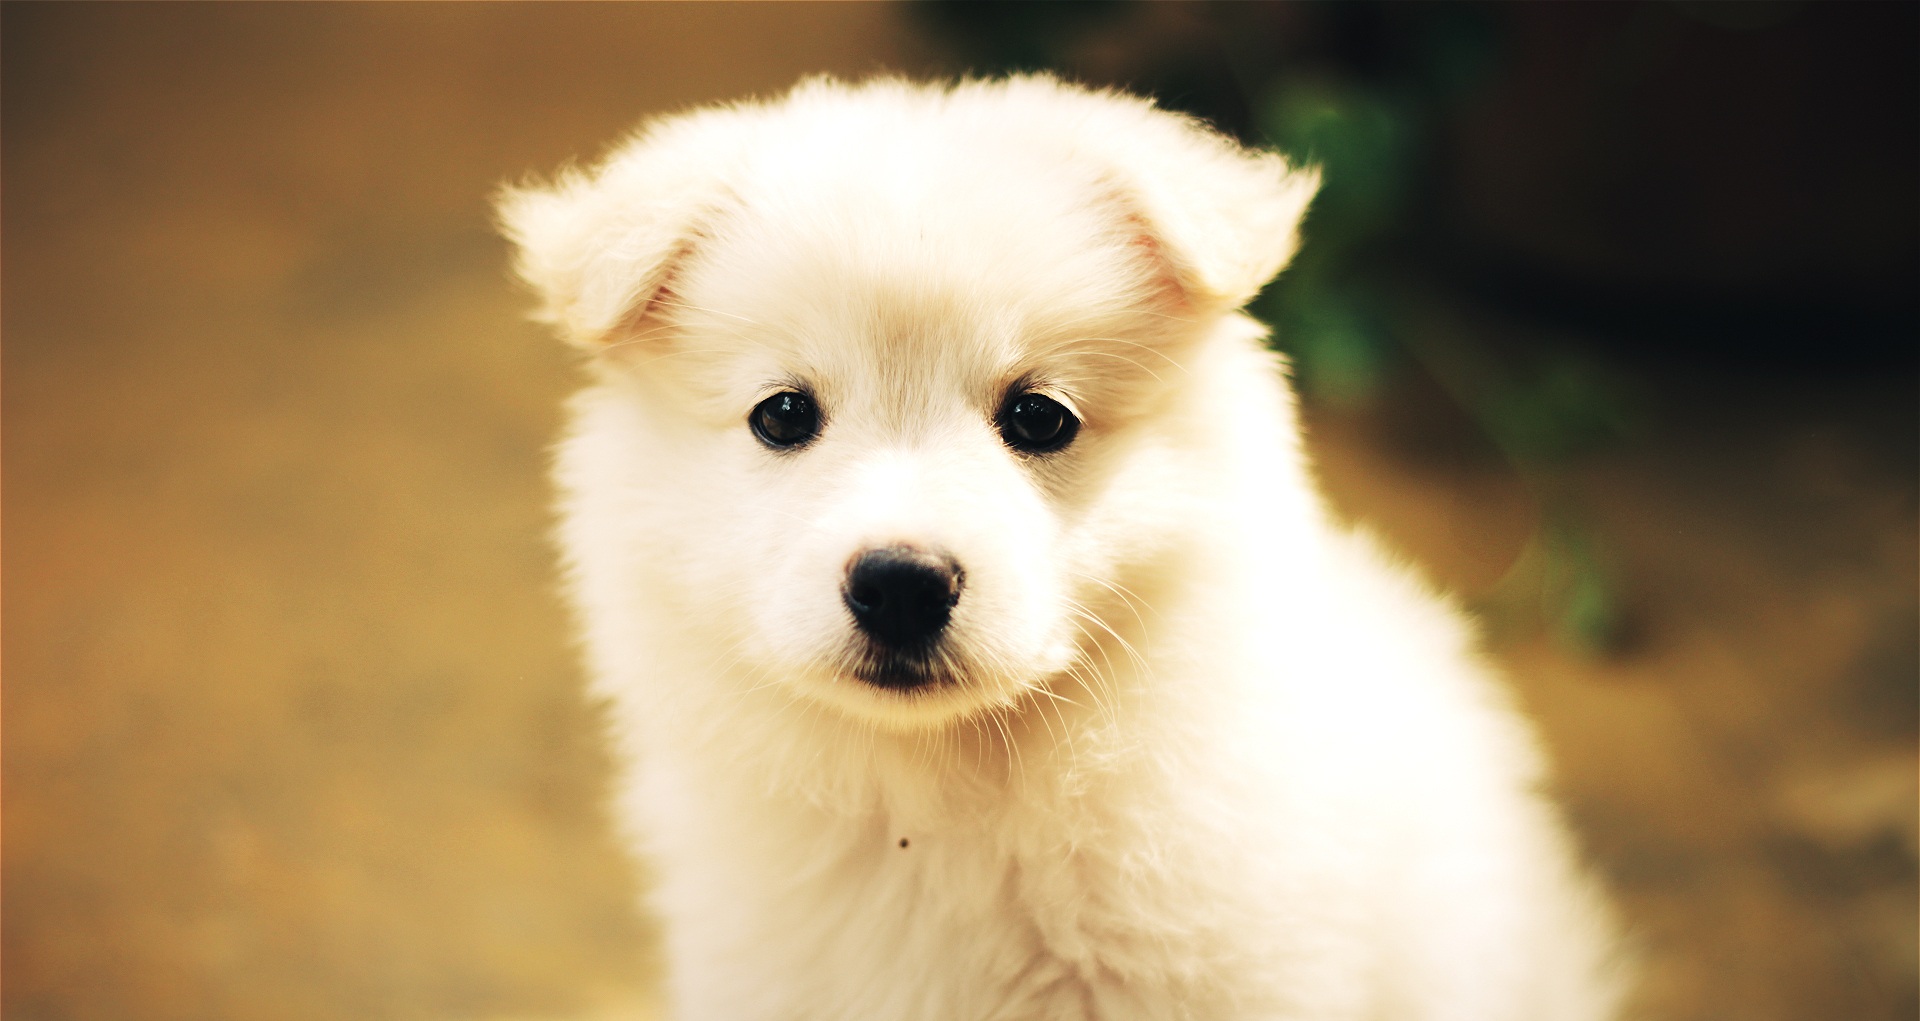
white, sweet, puppy, dog, animal, cute, looking, pet, fur, young, sitting, small, mammal, friend, vertebrate, domestic, adorable, dog breed, breed, pup, samoyed, cute puppy, korean jindo dog, dog like mammal, carnivoran, dog breed group, greenland dog, japanese spitz, american eskimo dog